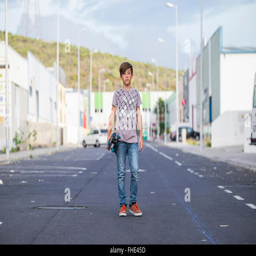
portrait of boy standing on a road with his skateboard